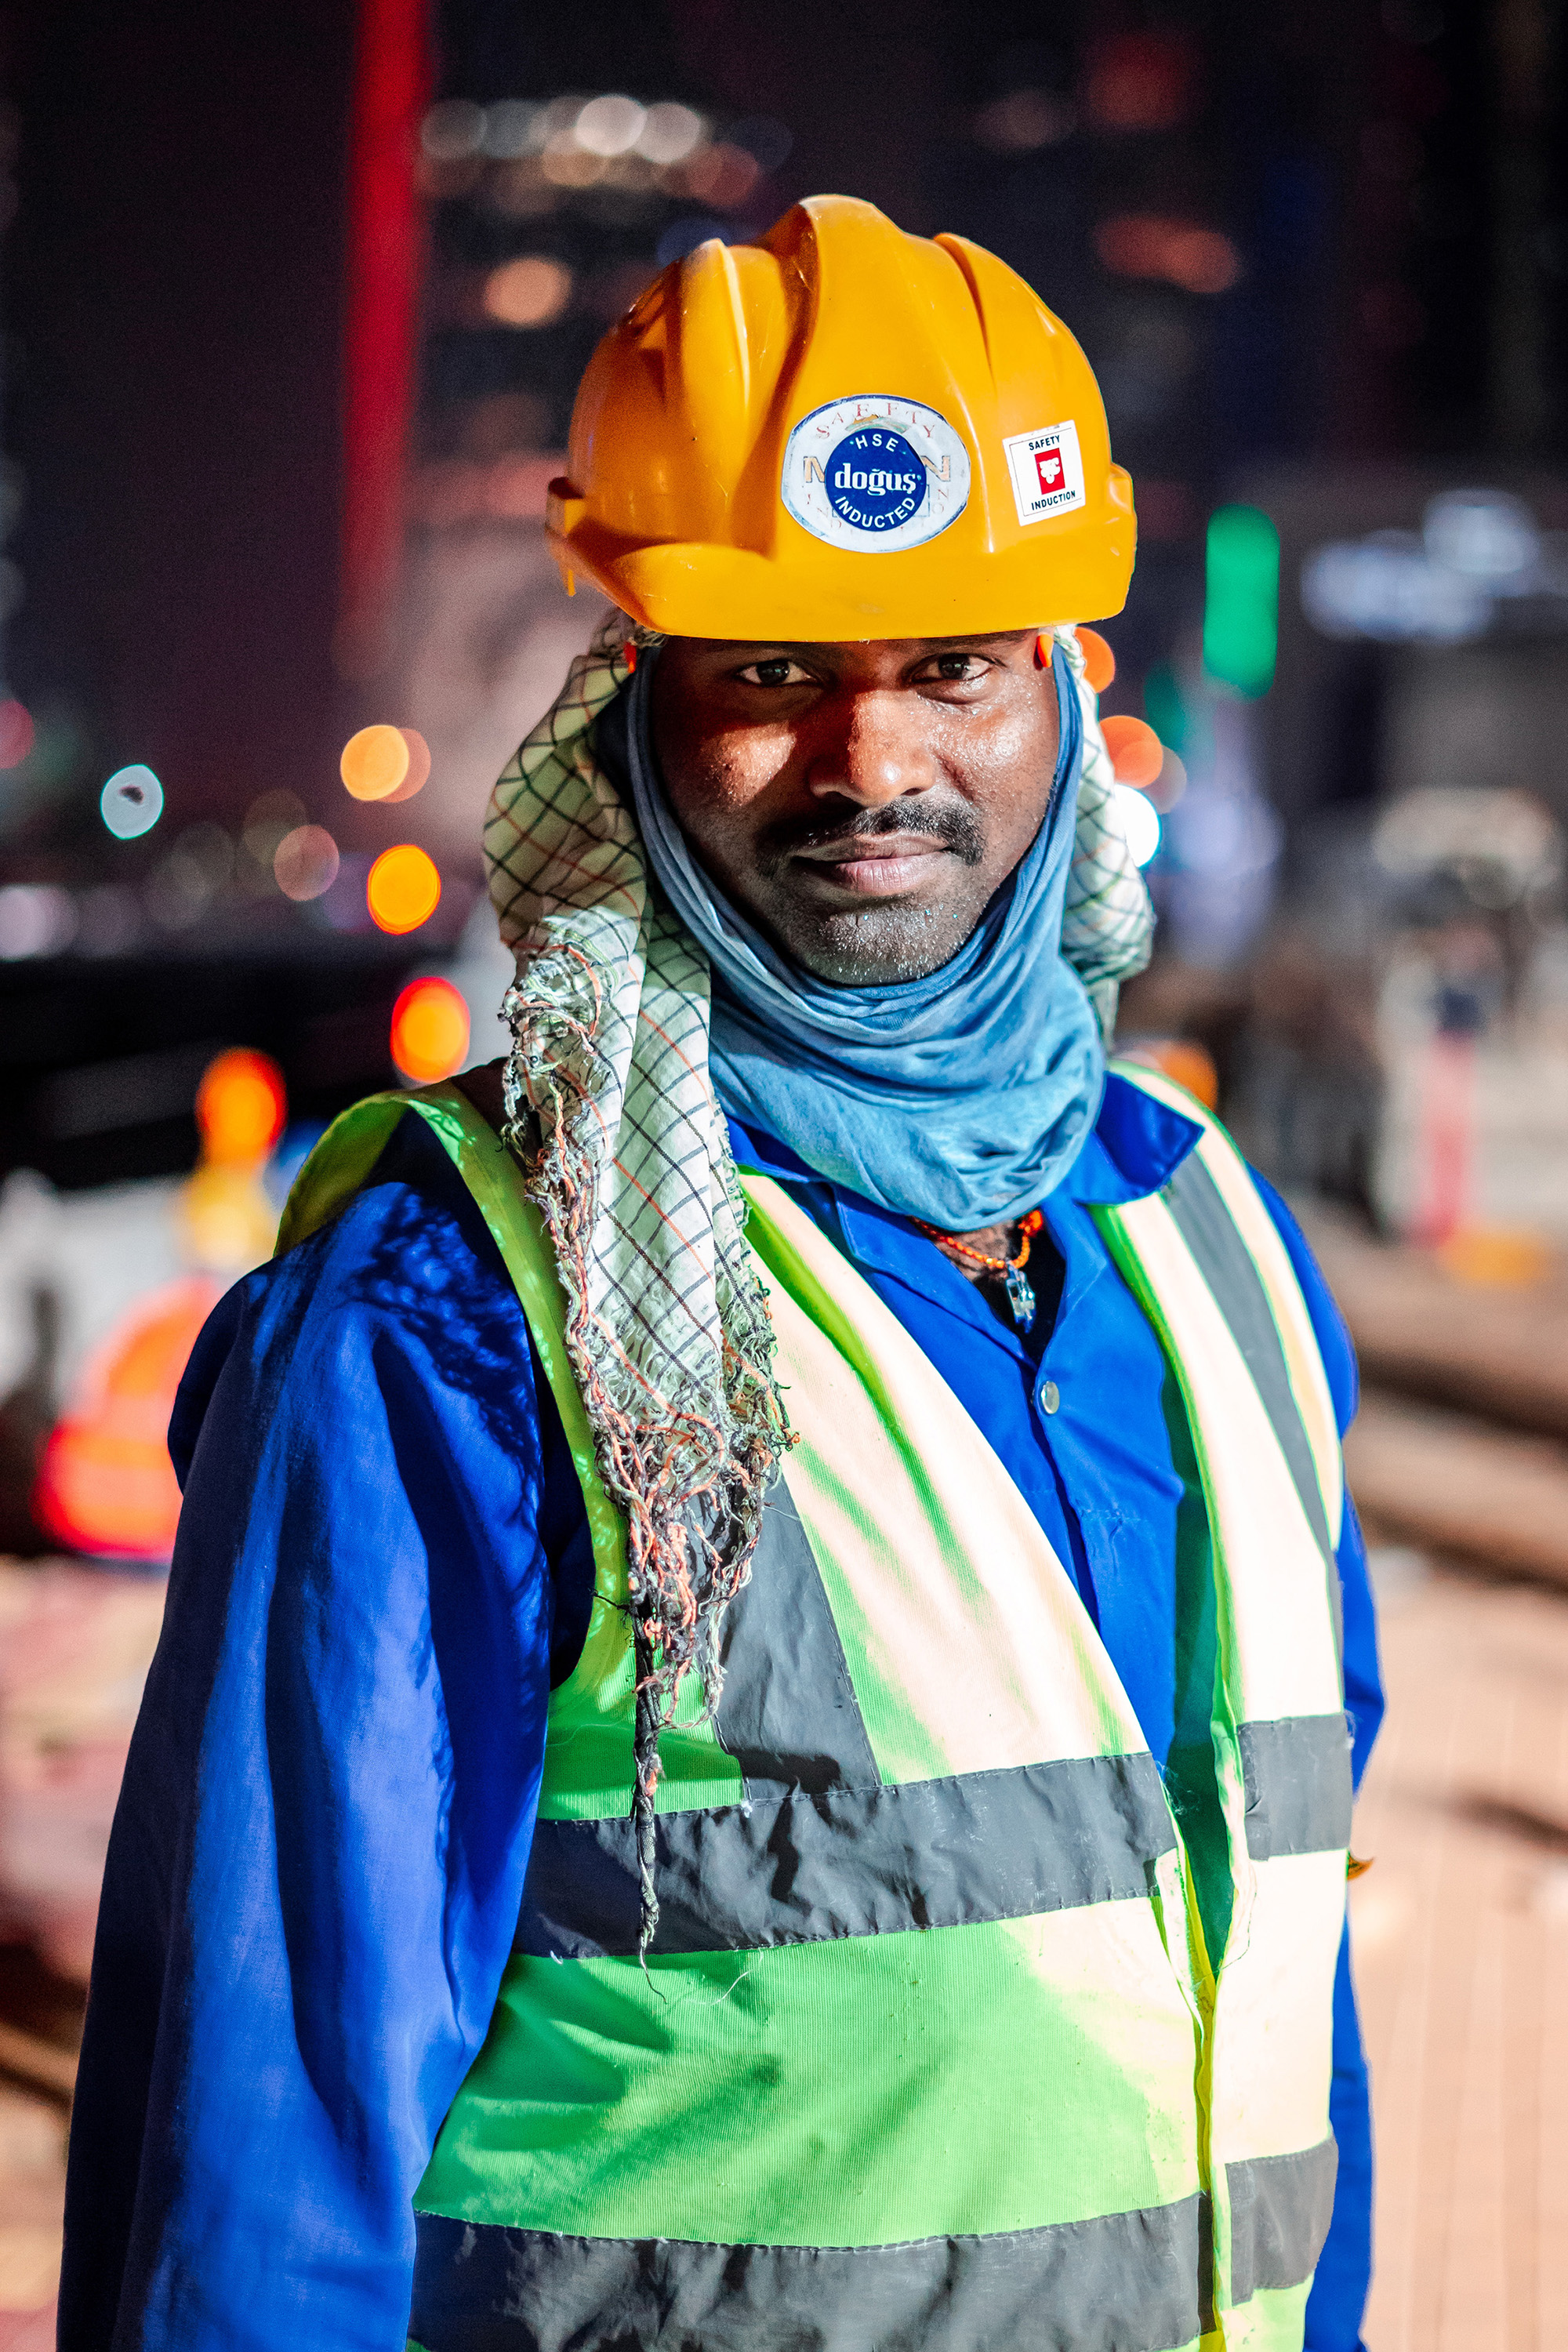
personal protective equipment, yellow, helmet, hard hat, workwear, High visibility clothing, headgear, fashion accessory, hat, smile, firefighter